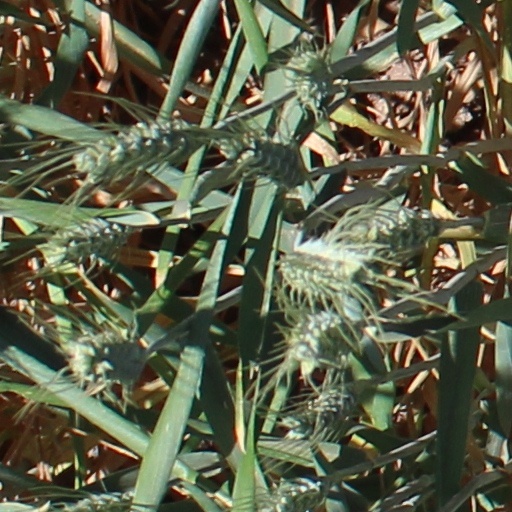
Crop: wheat